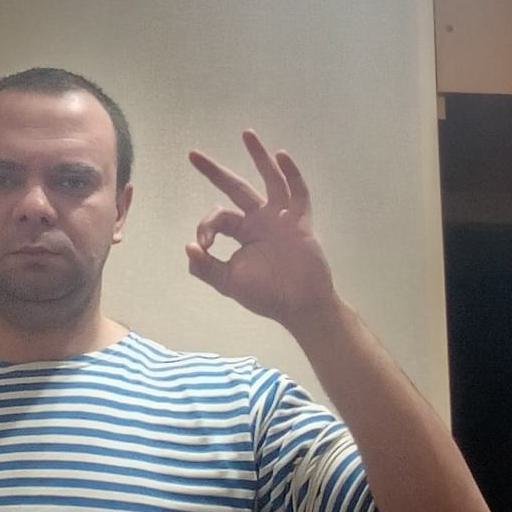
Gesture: ok